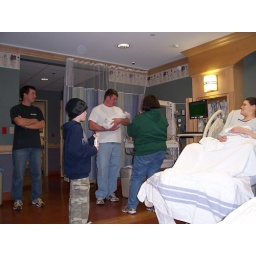
Sam is Shawnacy's brother. That is Shawnacy's mother in the green hoodie and in the hat and blue sweat is Sam's oldest Elijah.